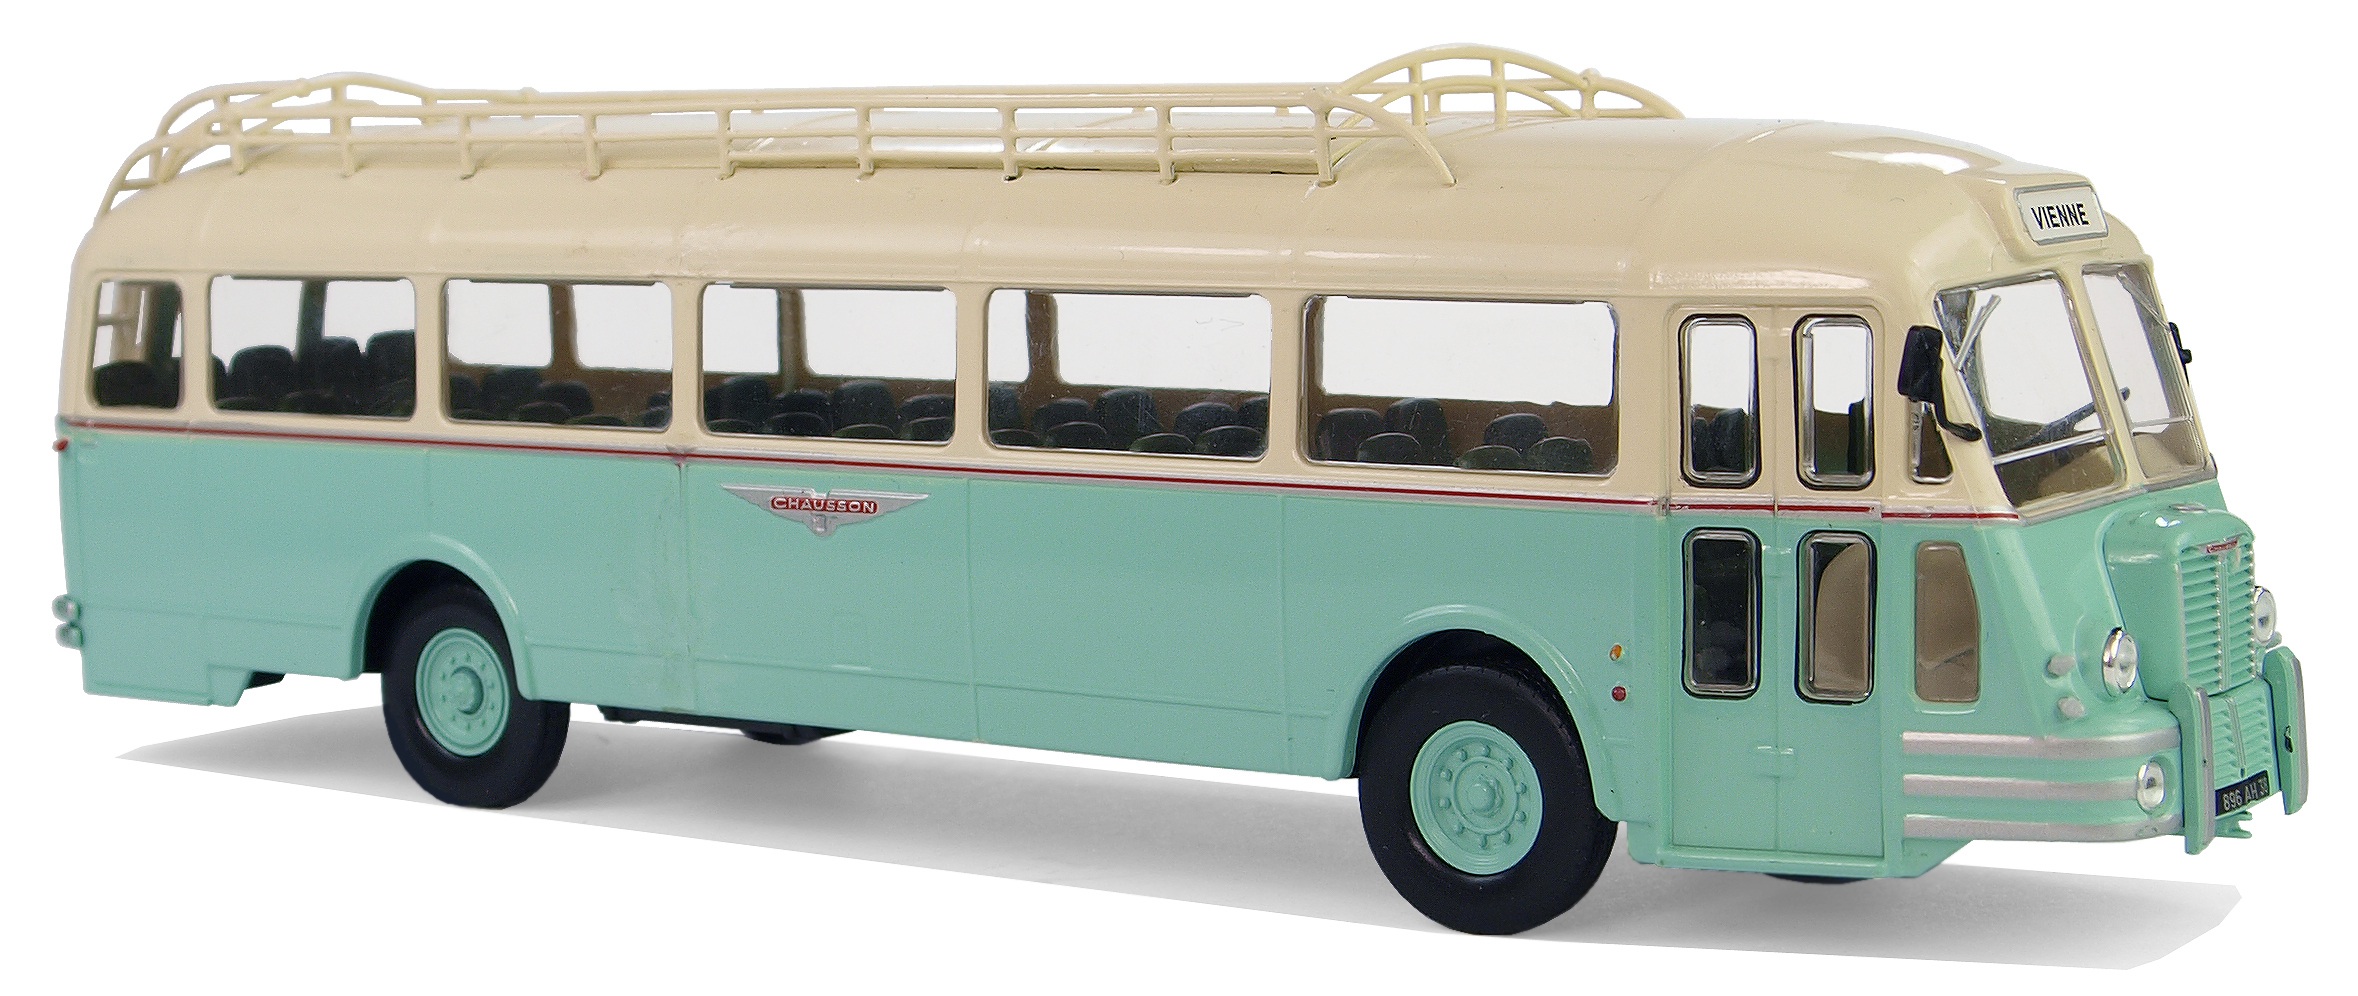
paris, transport, france, model, vehicle, nostalgia, leisure, public transport, bus, oldtimer, buses, collect, hobby, minibus, commercial vehicle, chausson, model car, double decker bus, land vehicle, mode of transport, tour bus service, flxible new look bus, type of aph